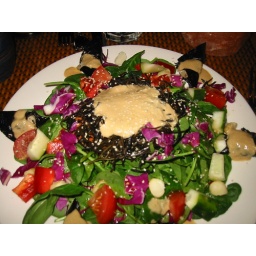
but in my defense, i was sitting at the kids table